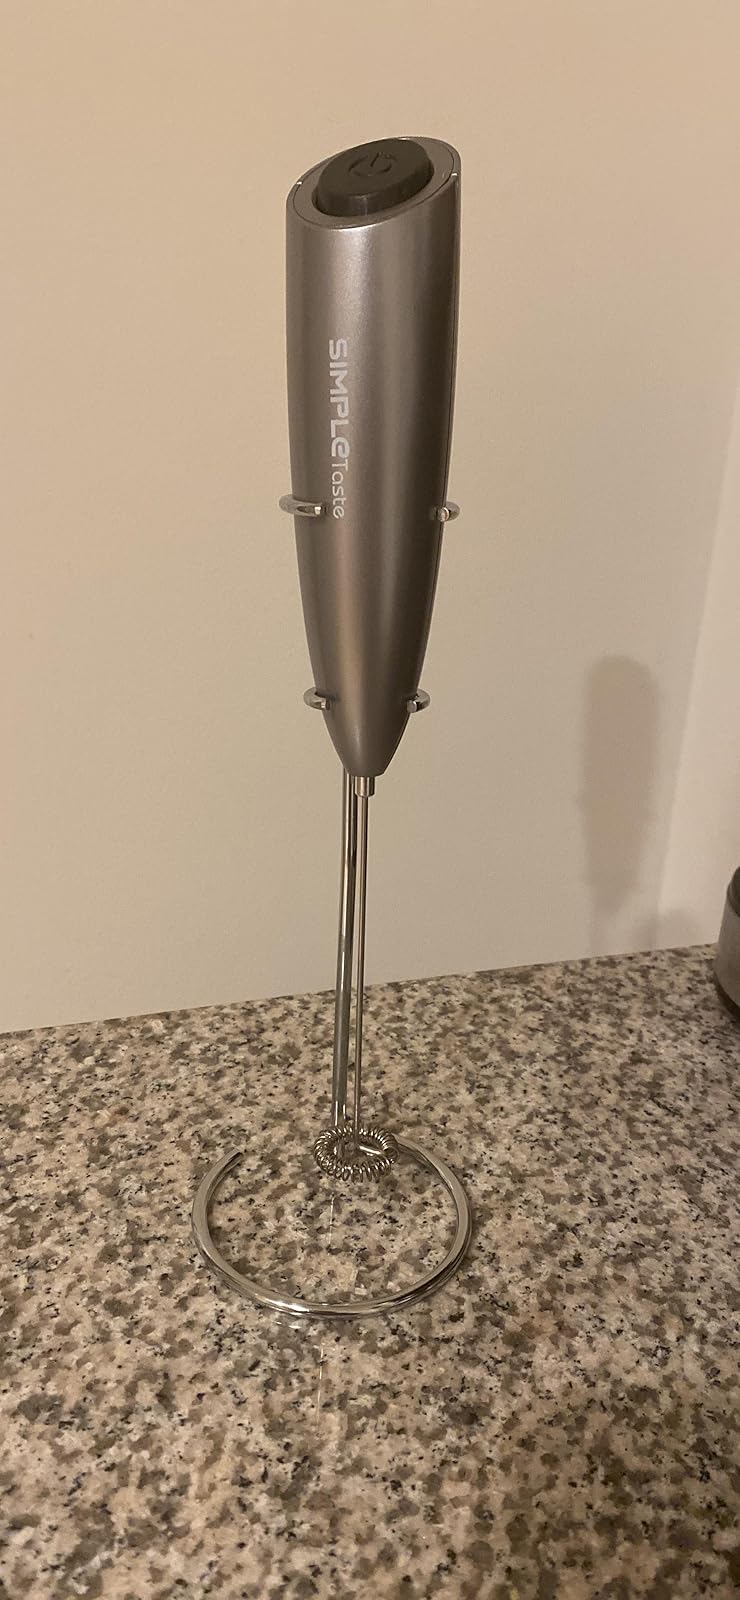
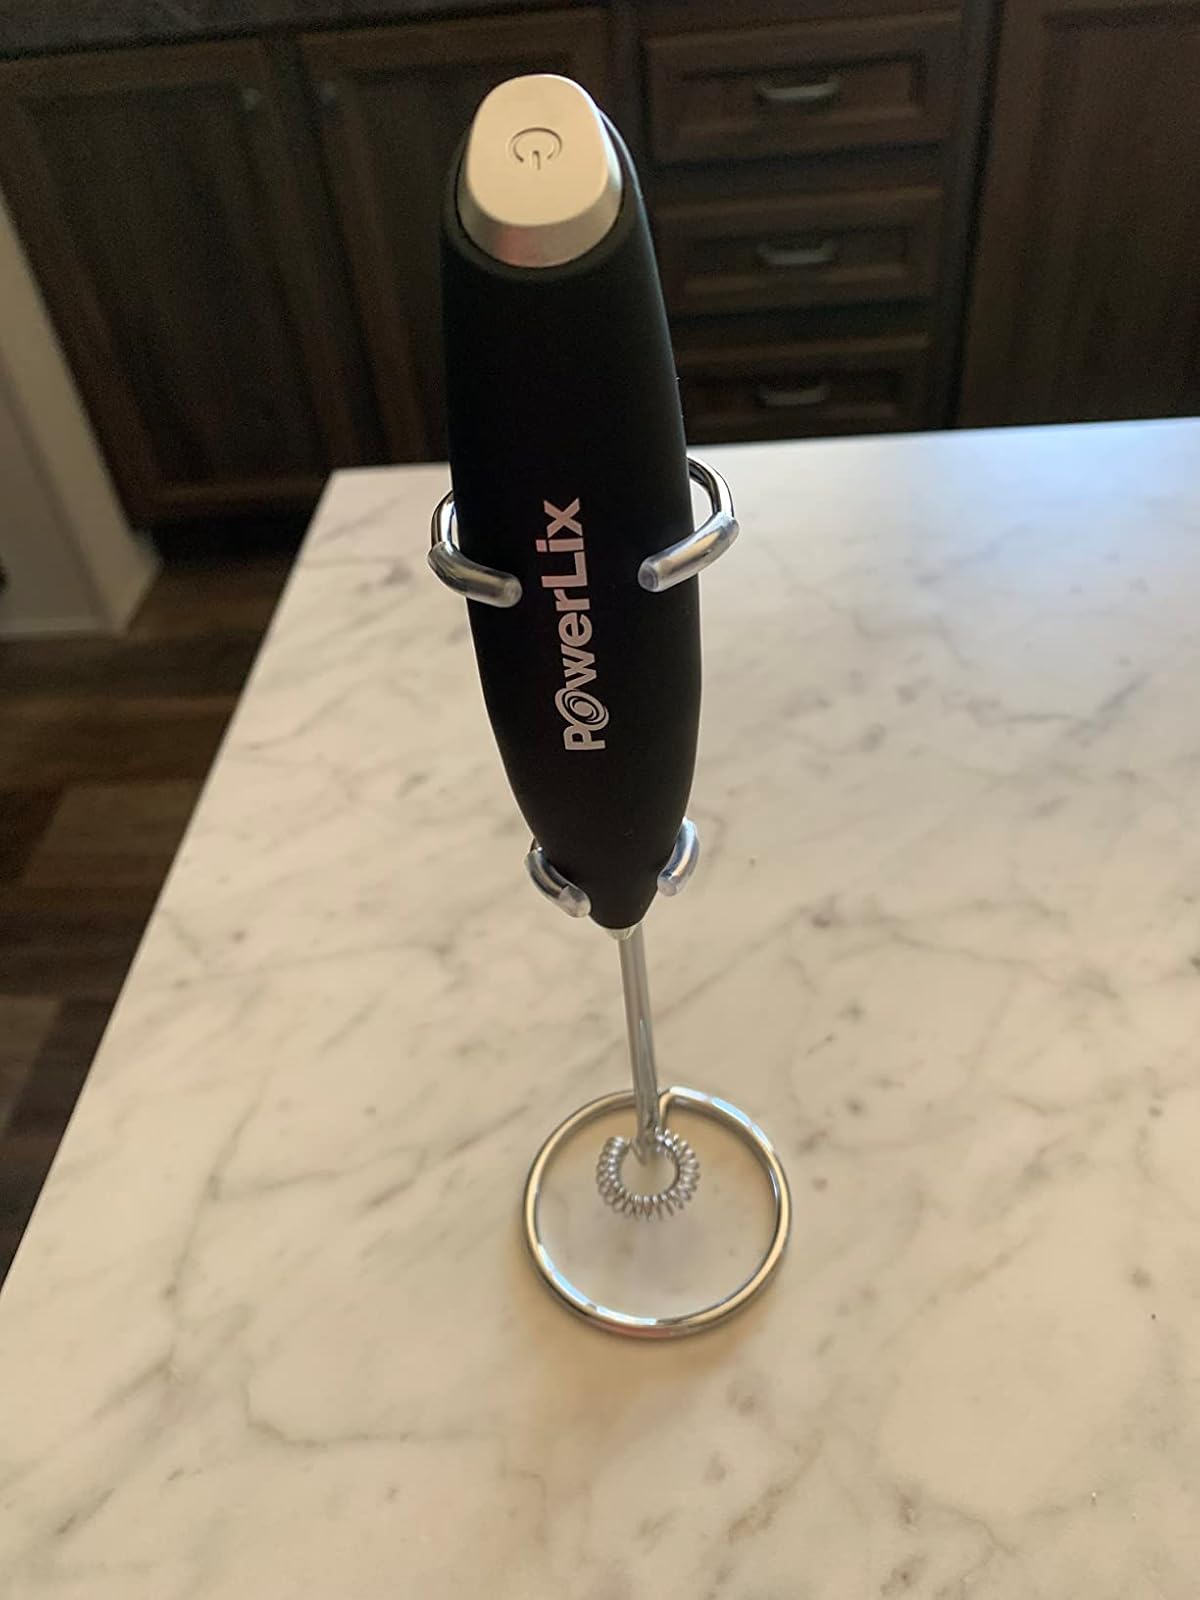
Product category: items_mixer
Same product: no